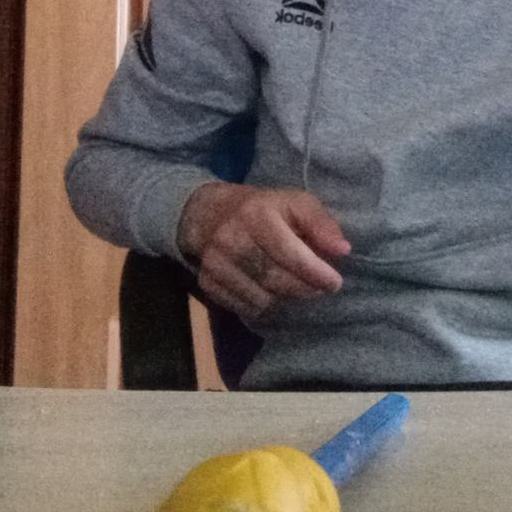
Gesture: no_gesture